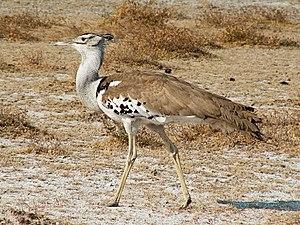
Outarde kori , Ardeotis kori Burchell, Etosha Parc national, Namibie Galego: Ardeotis kori Burchell, Etosha, Namibia Magyar: Óriás túzok Ardeotis kori Burchell, Etosha Nemzeti park, Namíbia Italiano: Ardeotis kori Burchell, Etosha Parchi nazionali, Namibia Lëtzebuergesch: Ardeotis kori Burchell, Etosha, Namibien Lietuvių: Ardeotis kori Burchell, Etošos duburys, Namibija
Le parc national d'Etosha est une grande aire protégée de Namibie située dans la région du Kunene, à 400 km au nord de la capitale Windhoek et à 125 km au sud de la frontière avec l'Angola. Créée comme réserve de chasse en 1907, à l'ère de la colonisation allemande, elle couvrait à l'origine 93 240 km². En 1967 elle obtient le statut de parc national, mais dans l'intervalle sa superficie a été réduite à 22 935 km². Le public n'a accès qu'à un tiers du parc environ, correspondant au lac salé asséché du pan d'Etosha. Visité par 200 000 personnes chaque année, Etosha constitue l'un des hauts lieux du tourisme en Namibie et l'une des plus grandes réserves animalières d'Afrique, abritant notamment 114 espèces de mammifères et 340 espèces d'oiseaux.